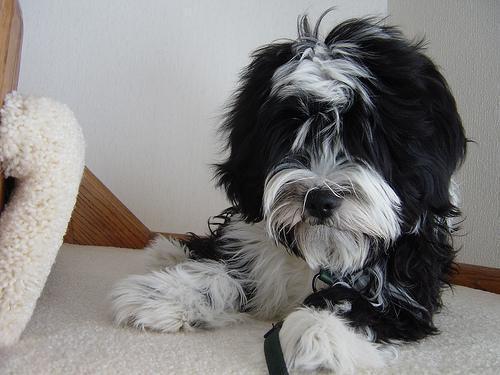
Tibetan_terrier